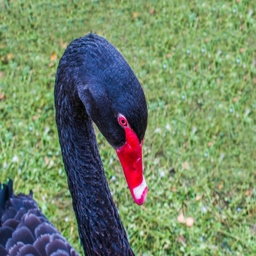
black swan on the grass